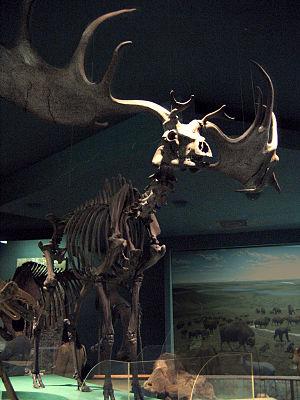
Le Needien est un terme stratigraphique ayant été utilisé pour définir un niveau géologique néerlandais. Ce niveau, qui fait partie de l'étage géologique du Pléistocène moyen, est précédé par le Drenthien et remplacé par le Taxandrien. Son stratotype a été déterminé d'après les argiles contenues dans une carrière de Needse Berg, un site localisé dans le village de Neede, commune de Berkelland, province Gueldre. Ces gisements comportent notamment des fossiles de Viviparus diluvianus et d'autres espèces de mollusques éteintes telles que la Parafossarulus crassitesta.
Le mégalocéros ou mégacéros, appelé autrefois le « grand cerf des tourbières », a été un des plus grands cervidés de tous les temps. Il ressemblait à un daim de grande taille et ses bois mesuraient jusqu'à 3,50 m d'une extrémité à l'autre. Bien qu'il ait vécu dans toute l'Europe et dans une grande partie de l'Asie pendant un demi-million d'années avant son extinction récente, il est souvent appelé « élan irlandais » dans l'usage international à cause des nombreux spécimens découverts dans les tourbières d'Irlande du Quaternaire. Les derniers spécimens connus de cette espèce ont été datés par le carbone 14 de la base de l'Holocène, il y a environ onze mille ans.